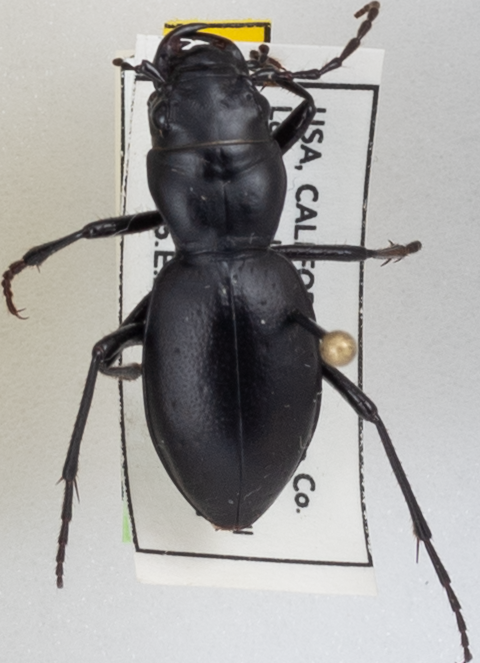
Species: Omus californicus
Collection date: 2021-07-21
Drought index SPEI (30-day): -2.09
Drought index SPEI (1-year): -2.09
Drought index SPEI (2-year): -2.09